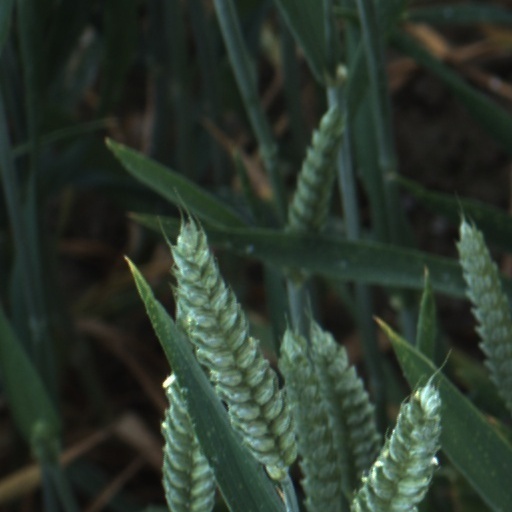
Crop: wheat